Dušan Matić

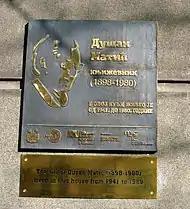
Plaque commemorating Dušan Matić in Belgrade

In 1980, the Belgian musical group TC Matic was named after Dušan Matić.